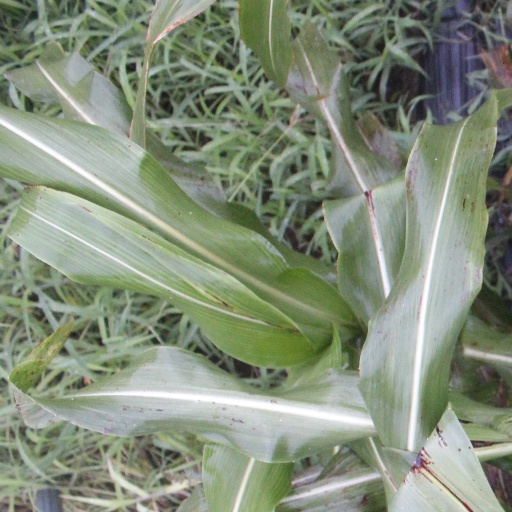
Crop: sorghum